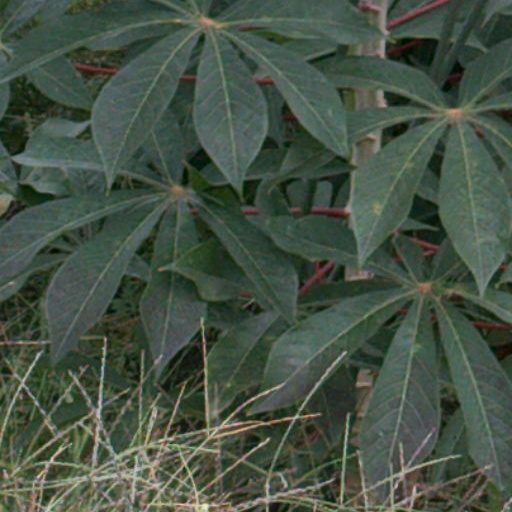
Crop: cassava